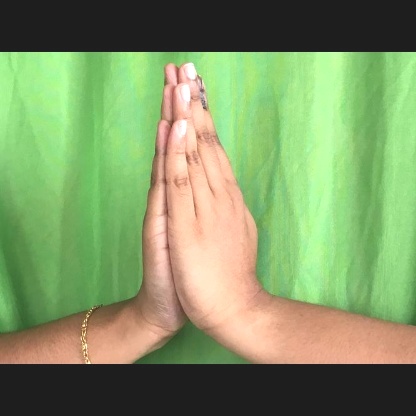
Mudra: Anjali